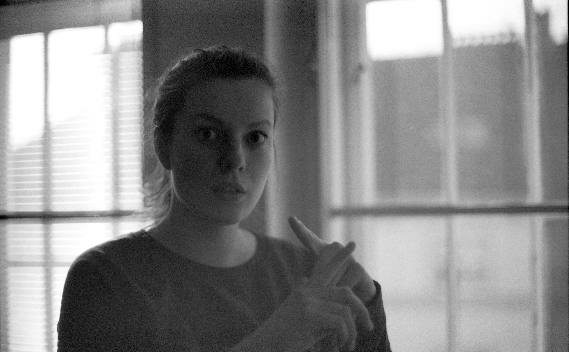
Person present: Yes